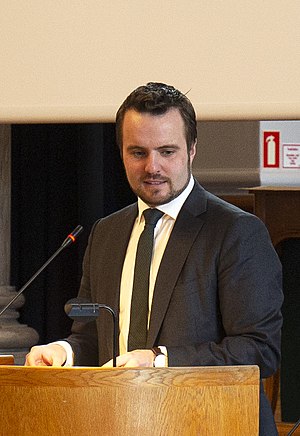
Simon Kollerup
Simon Kollerup er en dansk cand.scient.pol. og politiker, der siden 15. september 2011 har været medlem af Folketinget, valgt for Socialdemokratiet i Thistedkredsen. Han har gjort sig bemærket som fødevareordfører med politisk ansvar for fødevarer, landbrug, fiskeri og dyrevelfærd. Simon Kollerup blev den 27. juni 2019 erhvervsminister, og han blev dermed også Regering Mette Frederiksens yngste minister.